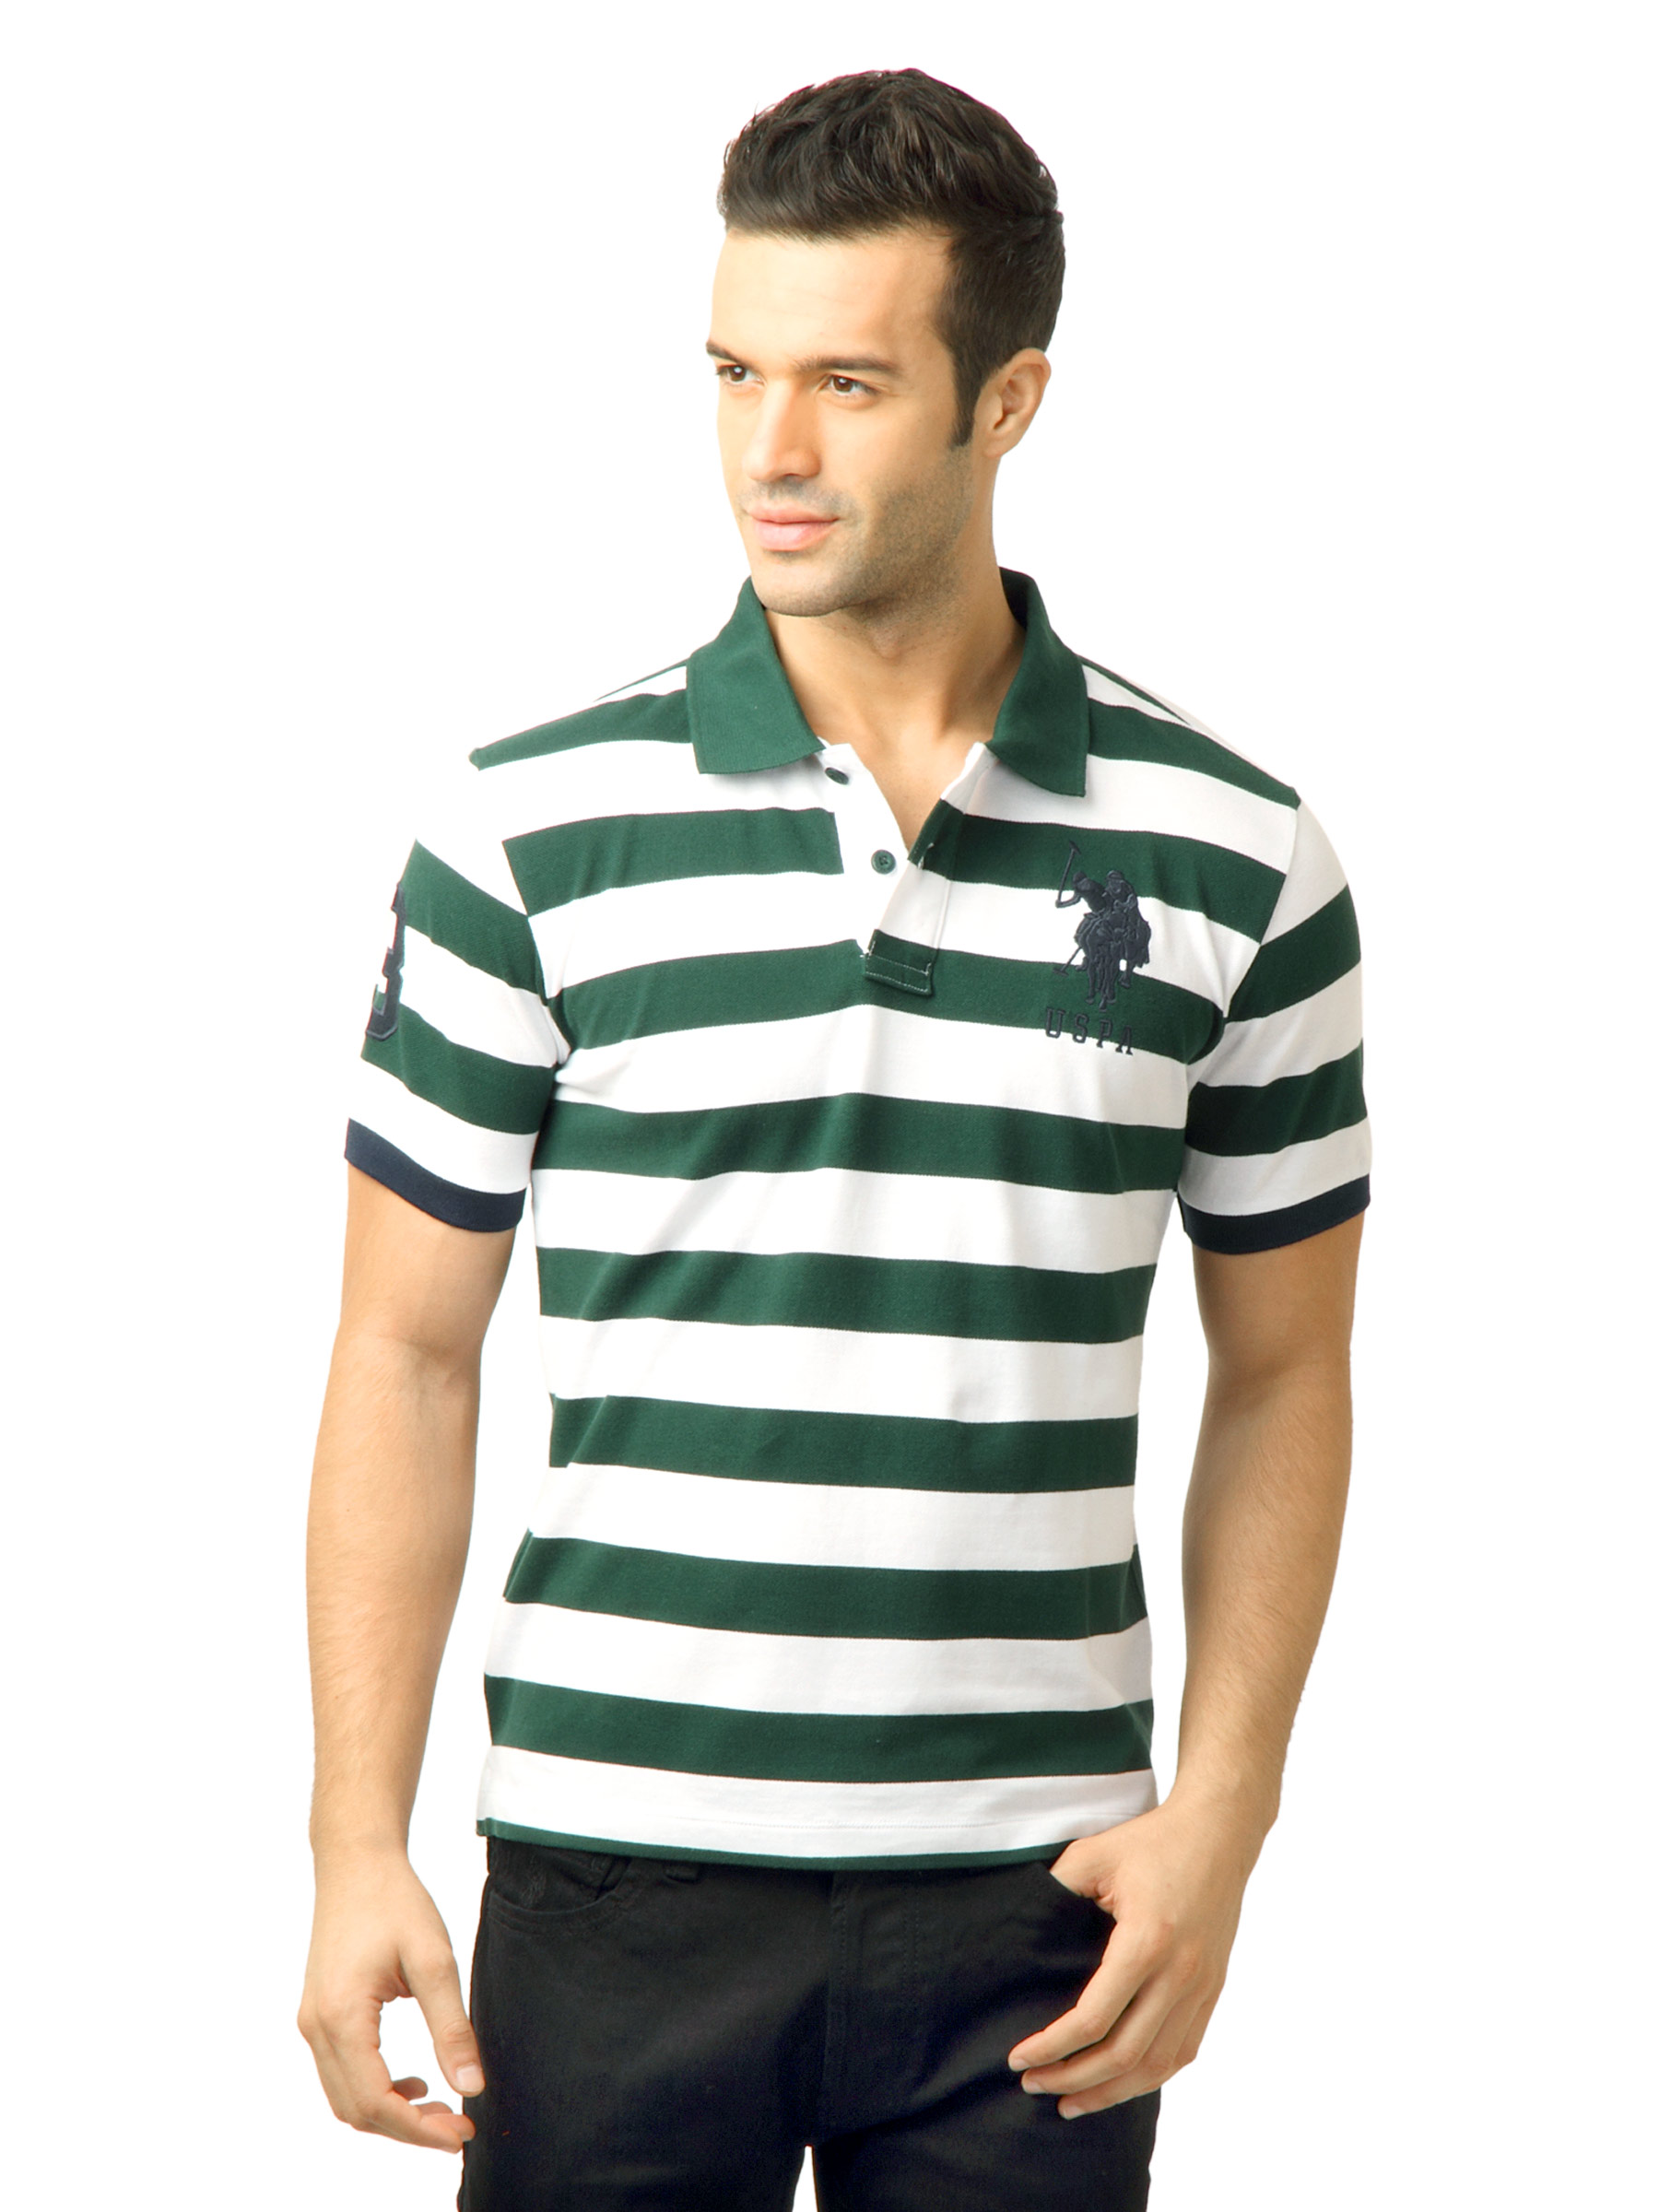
U.S. Polo Assn. Men Stripes Green Polo Tshirt
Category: Apparel / Topwear / Tshirts
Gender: Men
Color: Green
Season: Fall 2011
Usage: Casual